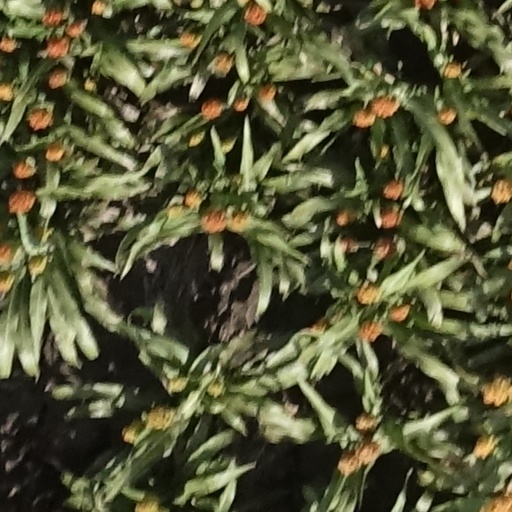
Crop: sorghum